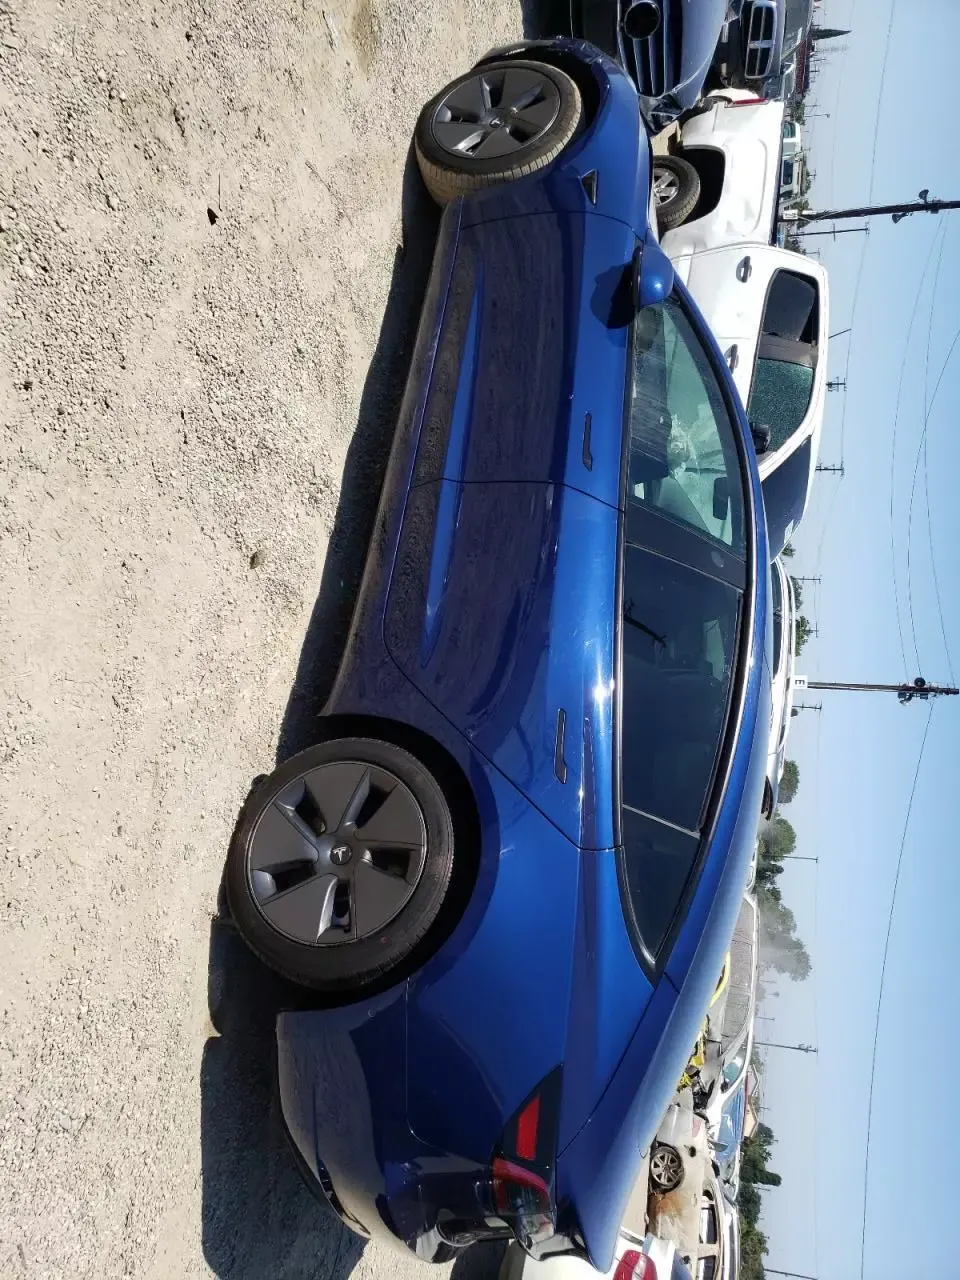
Aucun dommage détecté.
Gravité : aucun